Suzuki GSX-S1000

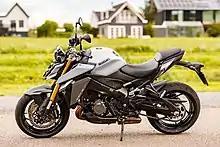

Suzuki updated the GSX-S1000 for 2021, in Europe first and in other markets for the 2022 model year.